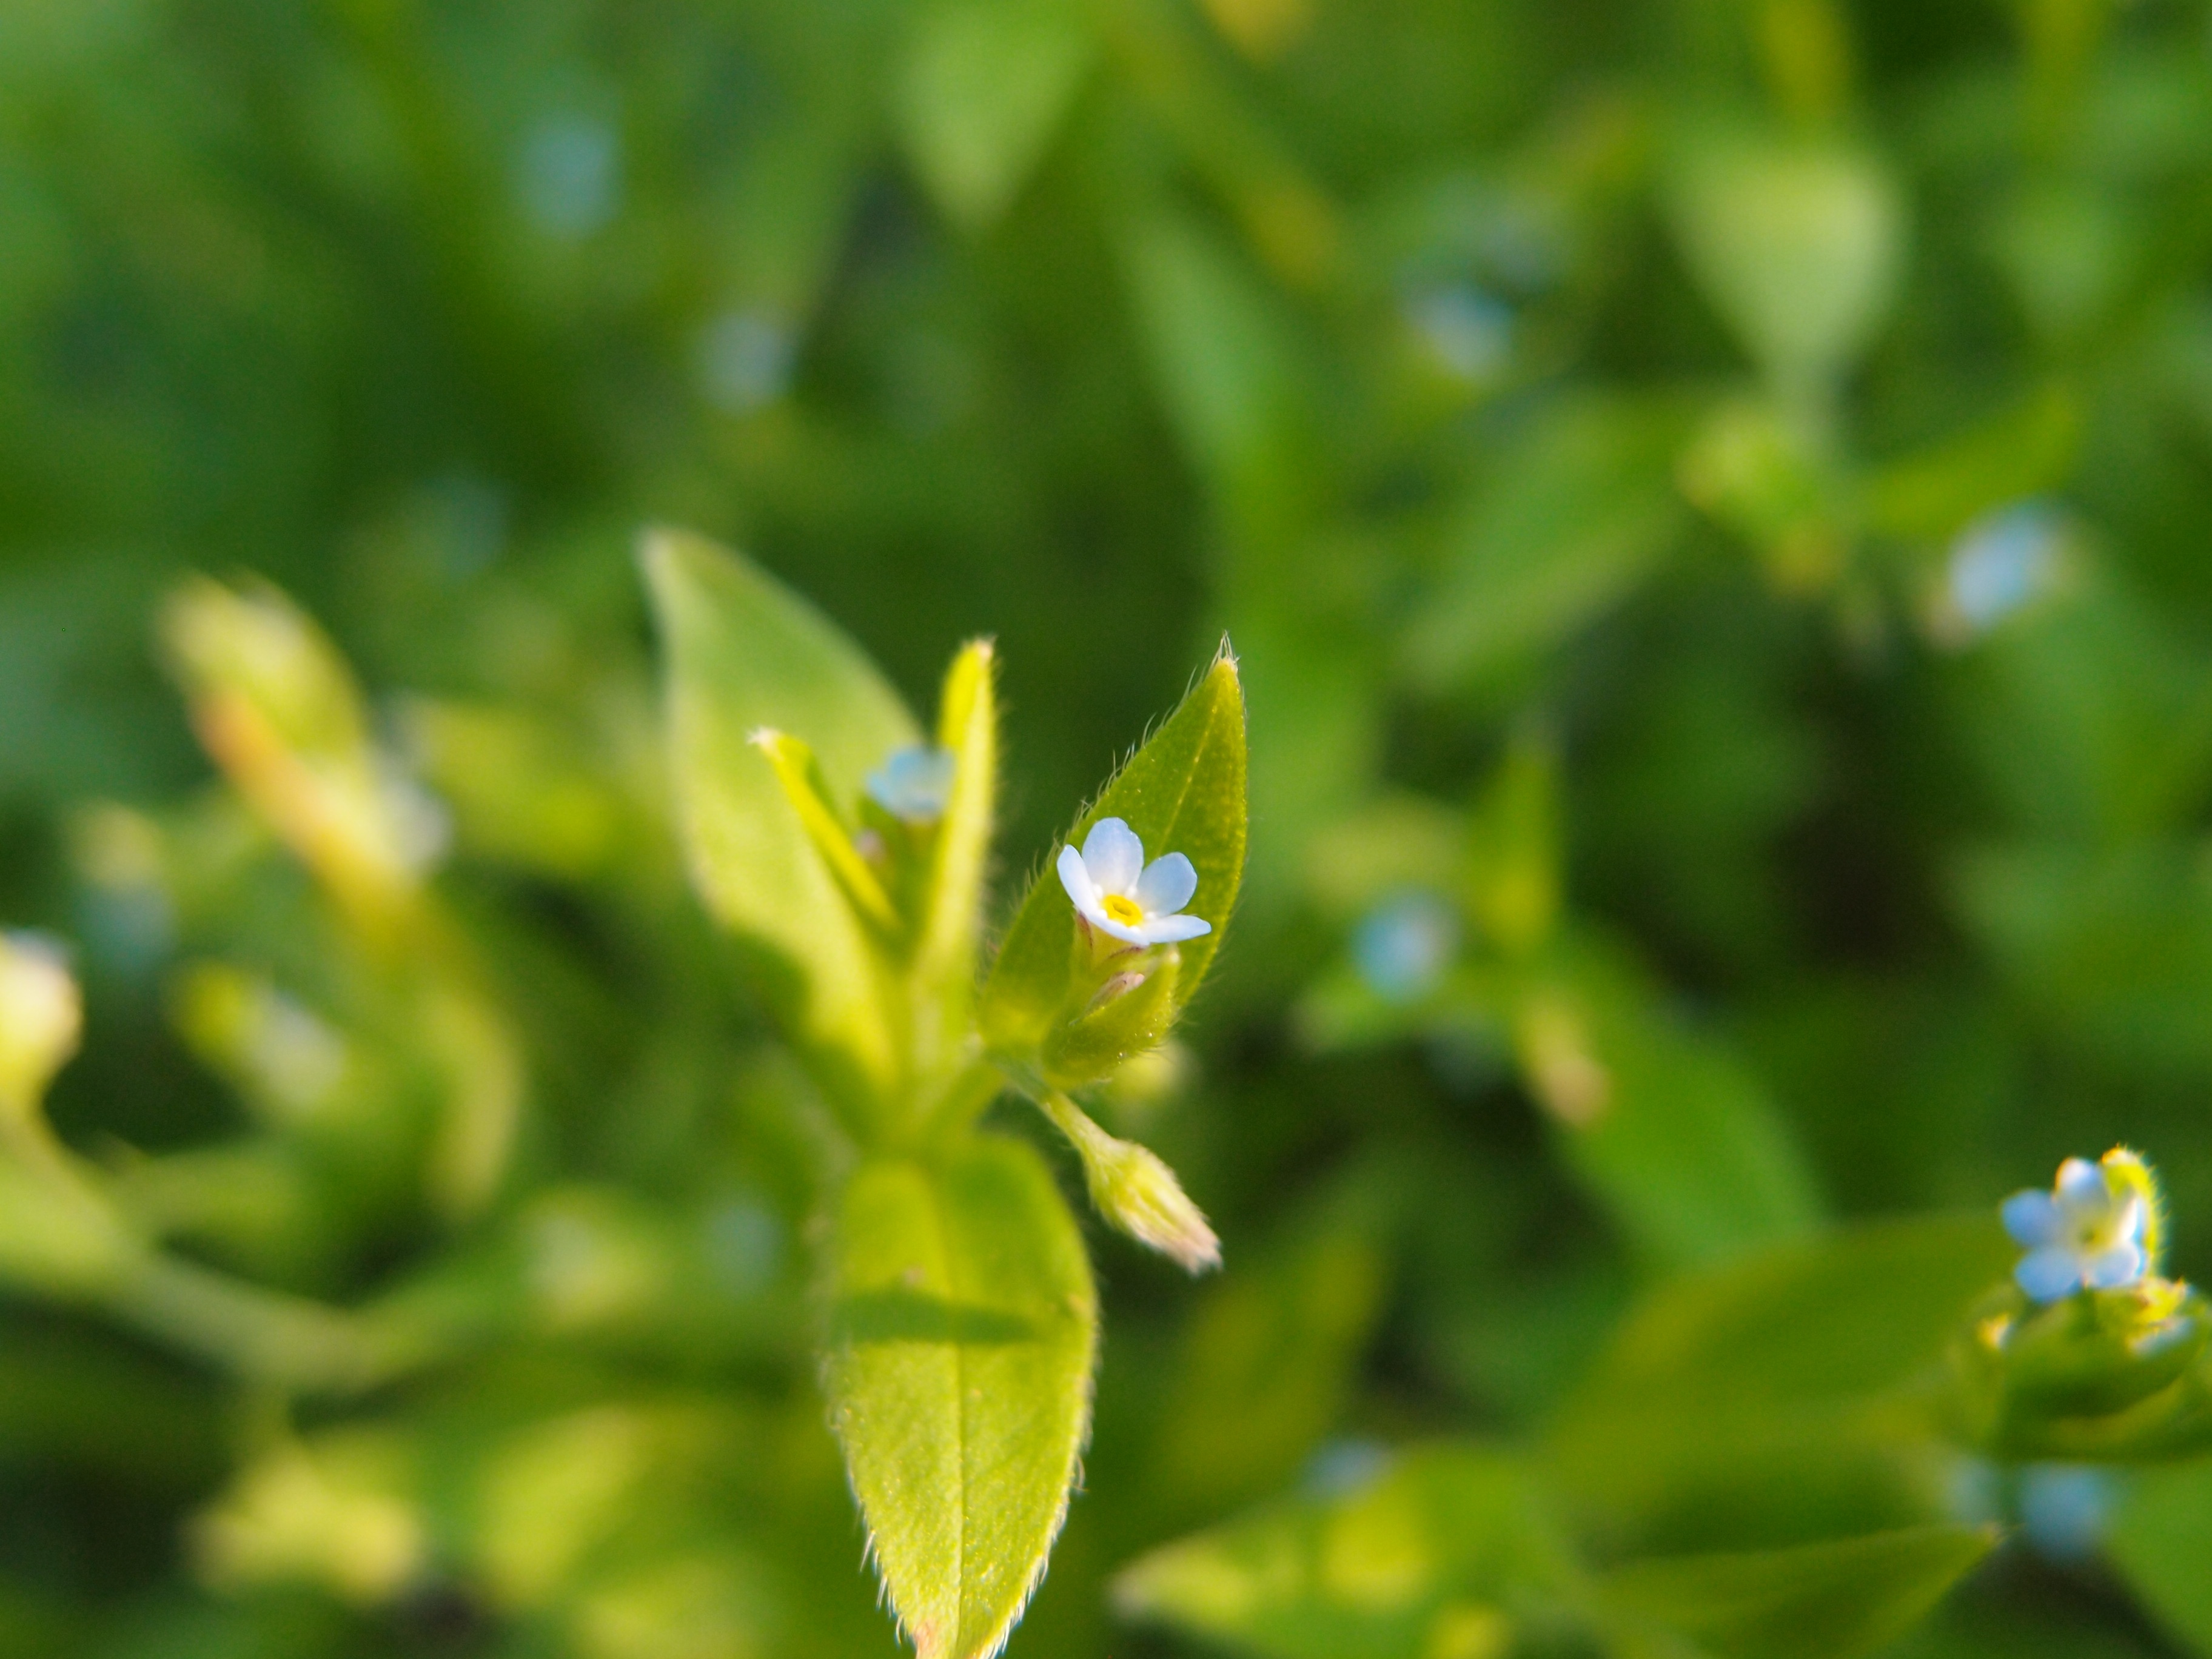
nature, grass, blossom, plant, leaf, flower, bloom, spring, green, macro, botany, yellow, closeup, flora, plants, wildflower, flowers, forget me not, shrub, macro photography, flowers of the field, blue flowers, flowering plant, me nots, land plant